University of Alberta Library

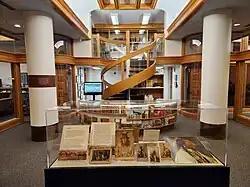
Front lobby of Bruce Peel Special Collections.

The Rutherford Humanities, Social Sciences + Education Library is the second largest research library in Canada and the biggest library at University of Alberta.